Symmetric scale

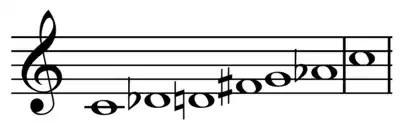
Two-semitone tritone scale on C divides the octave into two equal parts (C-F & F# to (octave above) C) and fills in the resulting tritone gaps with two semitones (Db-D, G-Ab).

As explained above, both are composed of repeating sub-units within an octave. This property allows these scales to be transposed to other notes, yet retain exactly the same notes as the original scale (Translational symmetry).